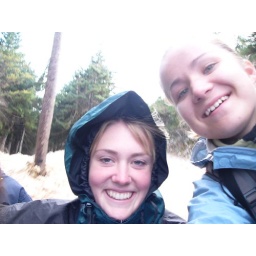
Coming down the mountain in an old truck